Winner-Take-All Politics

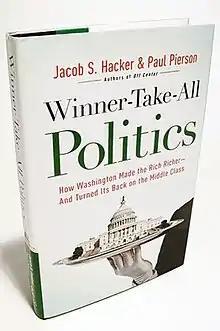

Winner-Take-All Politics: How Washington Made the Rich Richer—and Turned Its Back on the Middle Class is a 2010 book by political scientists Jacob S. Hacker and Paul Pierson. In it the authors argue that contrary to conventional wisdom, the dramatic increase in inequality of income in the United States since 1978—the richest 1% gaining 256% after inflation while the income of the lower earning 80% grew only 20%—is not the natural/inevitable result of increased competition from globalization, but of the work of political forces. Those at the very top of the economic ladder have developed and used political muscle to dramatically cut their taxes, deregulate the financial industry, and keep corporate governance lax and labor unions hamstrung. Instead of a rising tide lifting all boats, the authors write, "yachts are rising, but dinghies are largely staying put" in America, and "there is reason to suspect that the dinghies are staying put in part "because" the yachts are rising."